Pibb Xtra

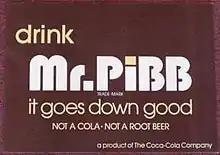
Mr. Pibb advertisement

First introduced as "Peppo" to compete against Dr Pepper, the name was changed to "Mr. Pibb" after Dr Pepper sued The Coca-Cola Company for trademark infringement. The original test markets for Mr. Pibb in 1972 were located in Waco, Texas the birthplace of Dr Pepper, before the company moved to Dallas, Texas. In 1980, Mr. Pibb was reformulated and marketed with the words "New Taste" printed prominently on the products.